Portrait of Laura da Pola

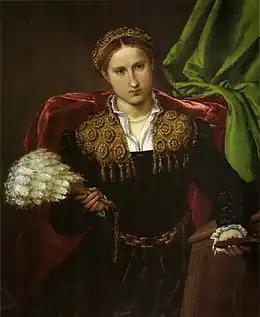
"Portrait of Laura da Pola" (1543–1544) by Lorenzo Lotto

Portrait of Laura da Pola is an oil-on-canvas painting created in 1543–44 by the Italian artist Lorenzo Lotto. Its subject was the wife of Febo Bettignoli da Brescia, a nobleman from Treviso, who commissioned this work and its pair from Lotto in April 1543, as recorded in the painter's account books. The paintings were delivered in 1544 and after Febo's death in 1547 remained with his wife's descendants until her family died out in the 19th century. Both works were acquired in 1859 by the Pinacoteca di Brera, where they still hang